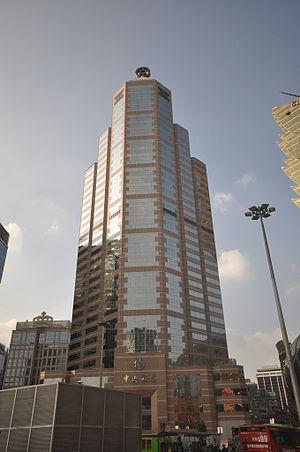
Le Bank of China Building est un gratte-ciel de 163 mètres de hauteur et de 38 étages, construit à Macao en Chine de 1989 à 1992.
Depuis la construction de la Fortune Tower en 1986, près de 200 gratte-ciel ont été construits à Macao en Chine notamment pour accueillir les millions de touristes qui viennent jouer dans les casinos.